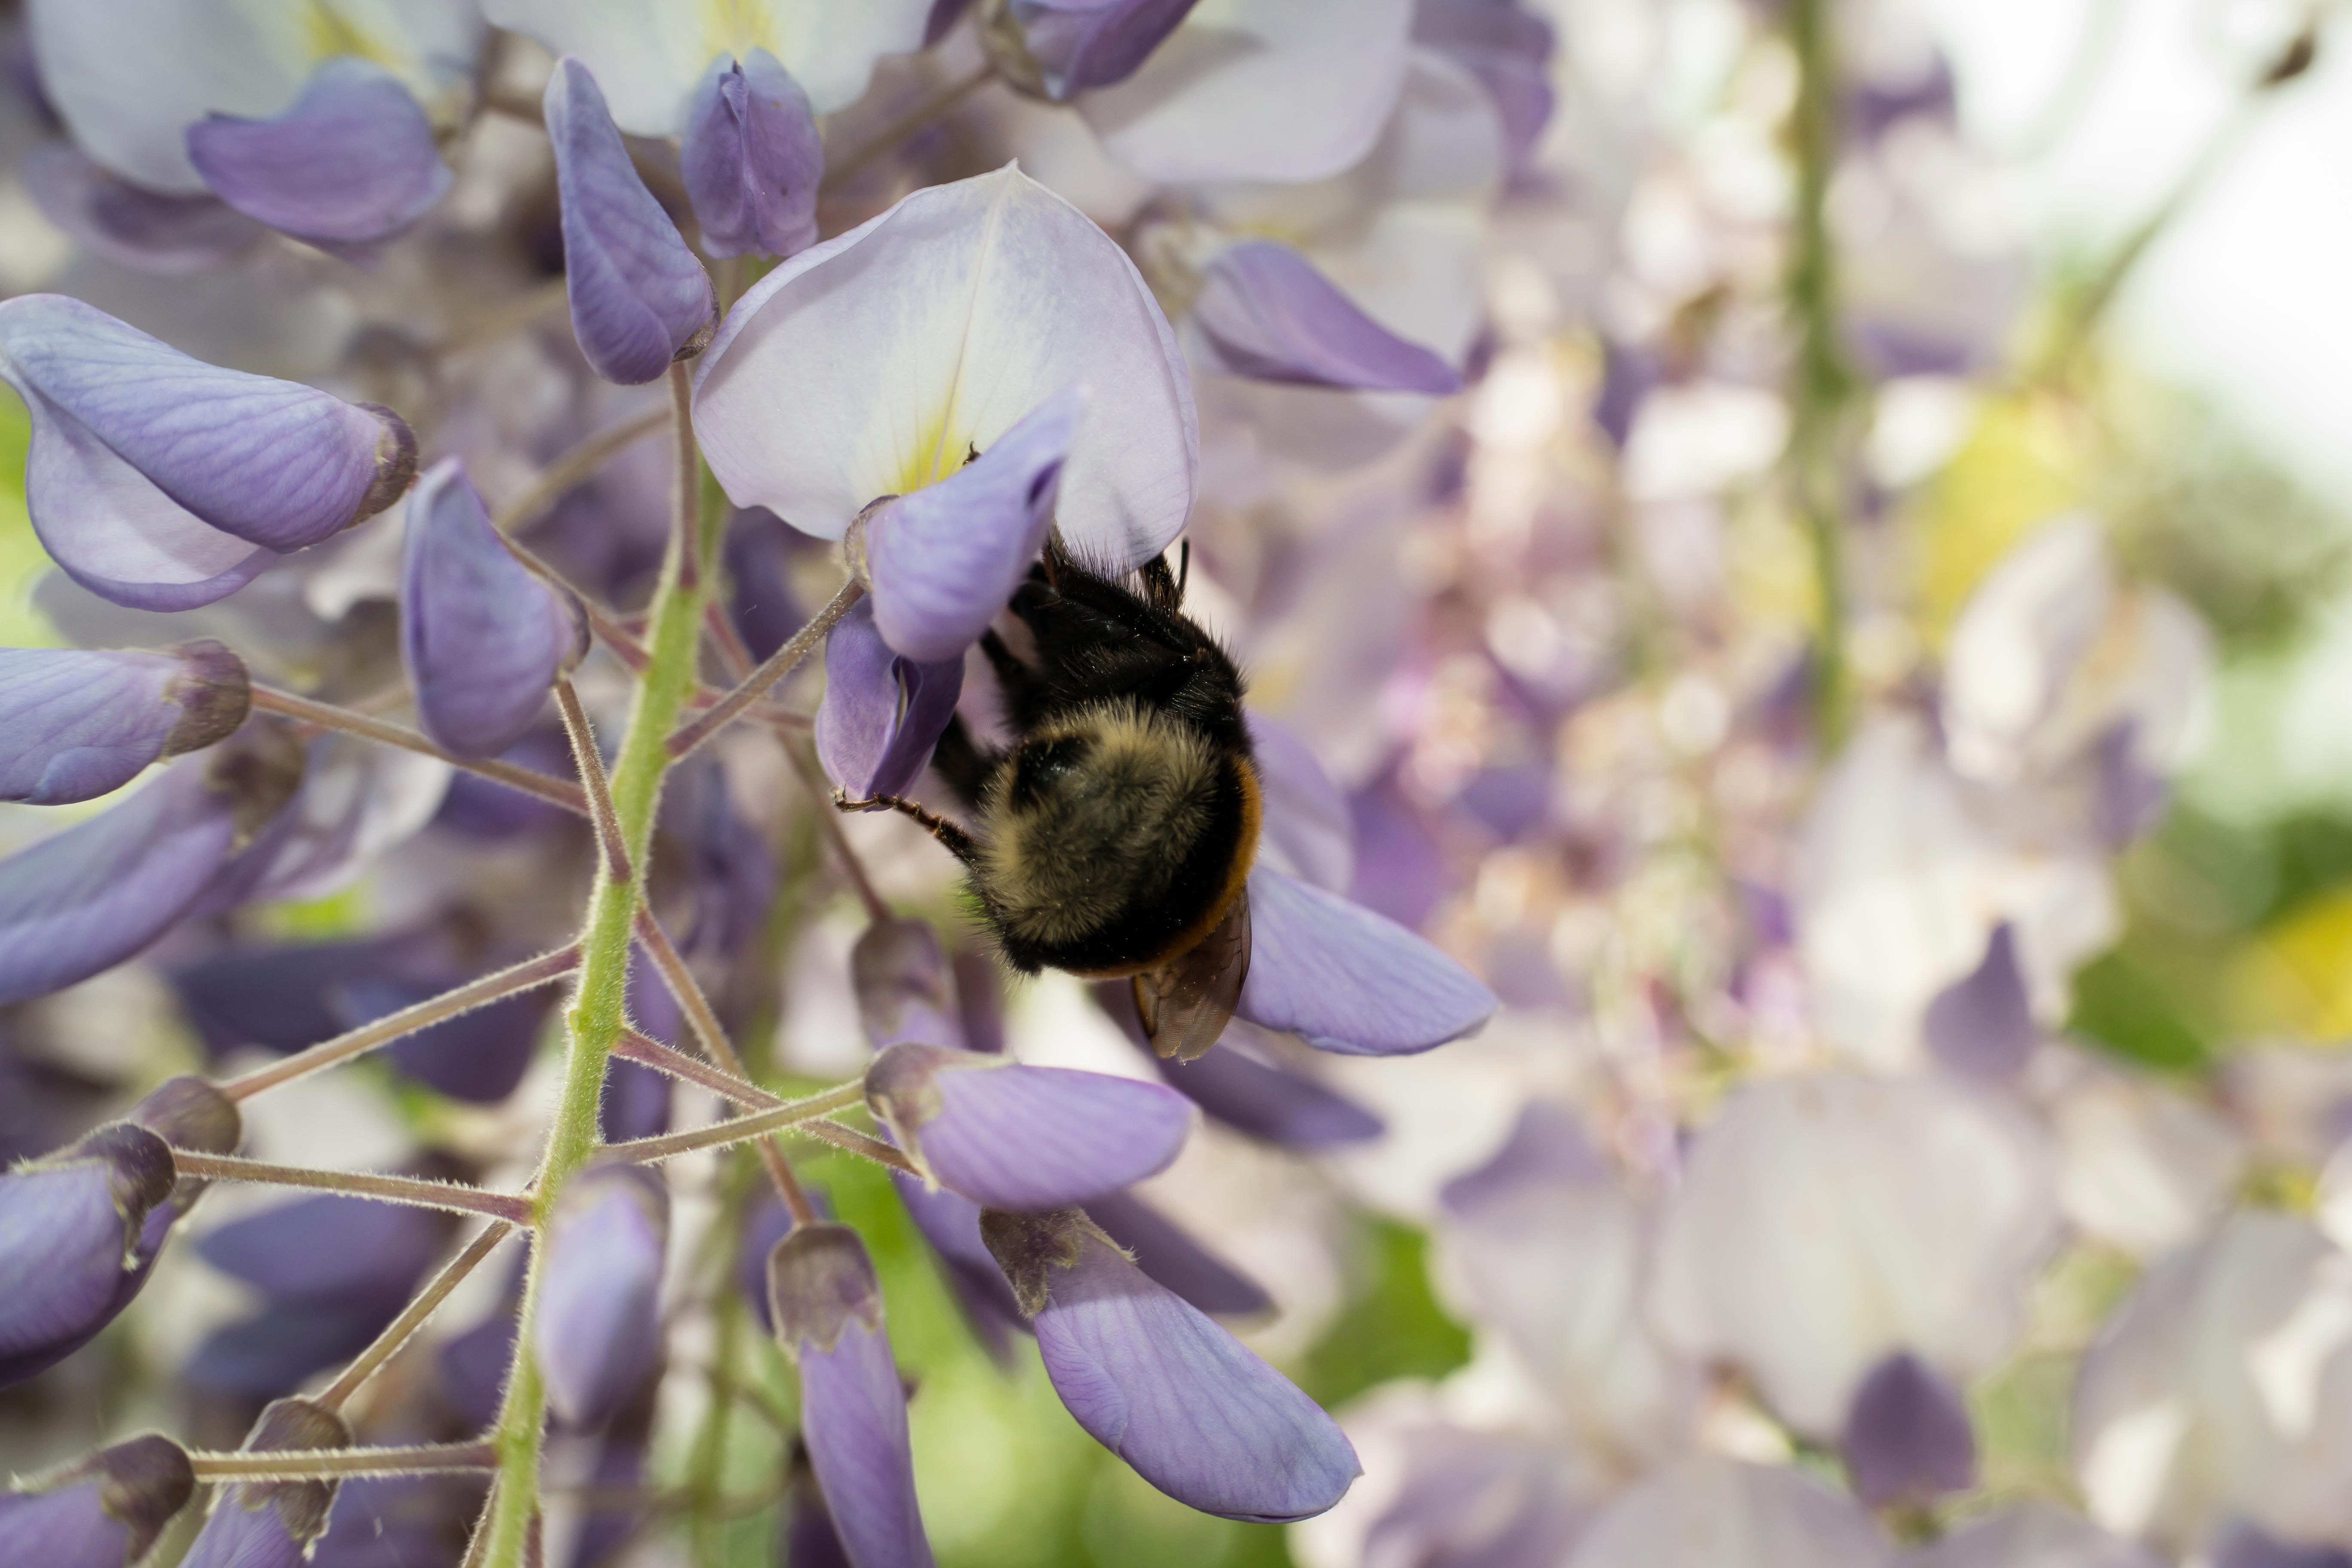
work, nature, branch, blossom, plant, flower, purple, petal, busy, spring, insect, botany, flora, fauna, invertebrate, wildflower, flowers, bee, diligence, hummel, collect, wisteria, trouble, nectar, macro photography, flowering plant, honey bee, hard working, blue rain, land plant, membrane winged insect